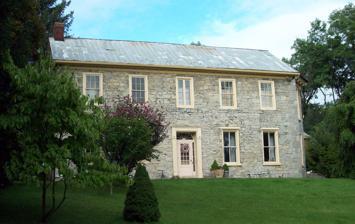
Building: William Thomas House
Country: United States of America
Year built: 1834
Historic home in Pennsylvania, United States United States historic place William Thomas House U.S. National Register of Historic Places William Thomas House, August 2010 Show map of Pennsylvania Show map of the United States Location 266 N. Thomas St., Bellefonte, Pennsylvania Coordinates 40°54′54″N 77°47′9″W / 40.91500°N 77.78583°W / 40.91500; -77.78583 Area less than one acre Built c. 1785, 1834 Architectural style Georgian NRHP reference No. 76001620 Added to NRHP November 13, 1976 The William Thomas House , also known as Wren's Nest and the Thomas Homestead, is an historic, American home that is located in Bellefonte , Centre County, Pennsylvania . It was added to the National Register of Historic Places in 1976. History and architectural features This historic structure consists of three sections: an L-shaped stone house that was built c. 1785 , and a two-story, five-bay rectangular, limestone house that was designed in the Georgian style. The first section was built using eighteenth-century stone construction methods; the latter section was built in 1834. The third area, which was also created in 1834, was added to "tie the two sections together." It was added to the National Register of Historic Places in 1976. References